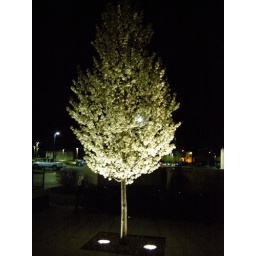
Pear tree in flower